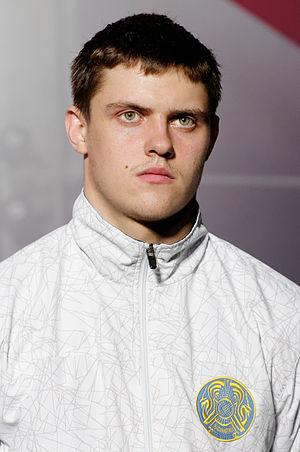
L'escrimeur kazakhstanais Dmitriy Alexanin, demi-finaliste du Challenge Réseau Ferré de France–Trophée Monal 2012.
Dmitriy Aleksanin est un escrimeur kazakh, spécialiste de l'épée.